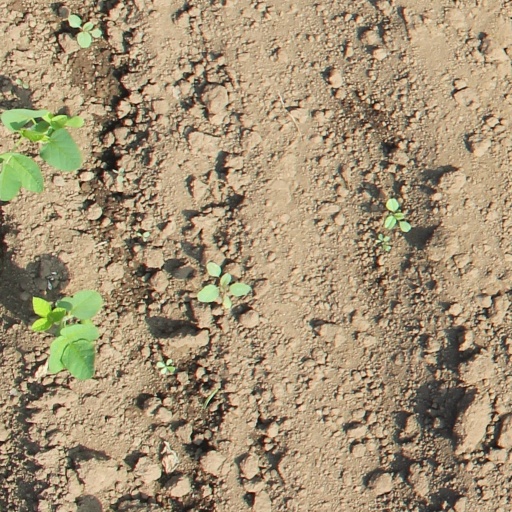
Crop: soybean